The Tag-Along 2

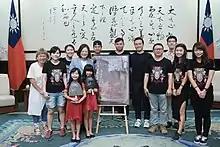
Taiwan President Tsai Ing-wen and the film crew

The film released its promotional poster and stills at the 2017 Hong Kong International Film & TV Market (Filmart) held during the Hong Kong International Film Festival. At Filmart, the film sold distribution rights to more than 19 regions, which is triple the number for the original "The Tag-Along".